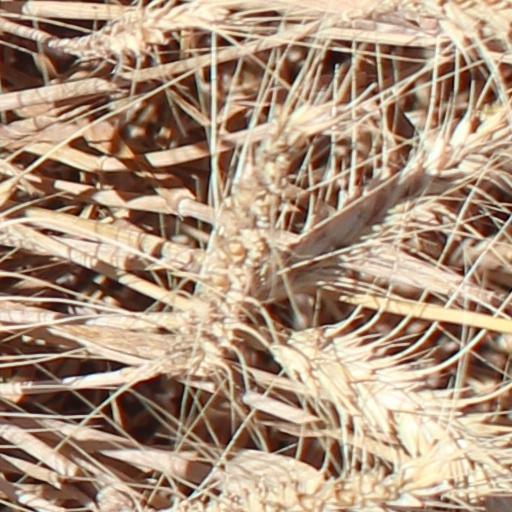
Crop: wheat